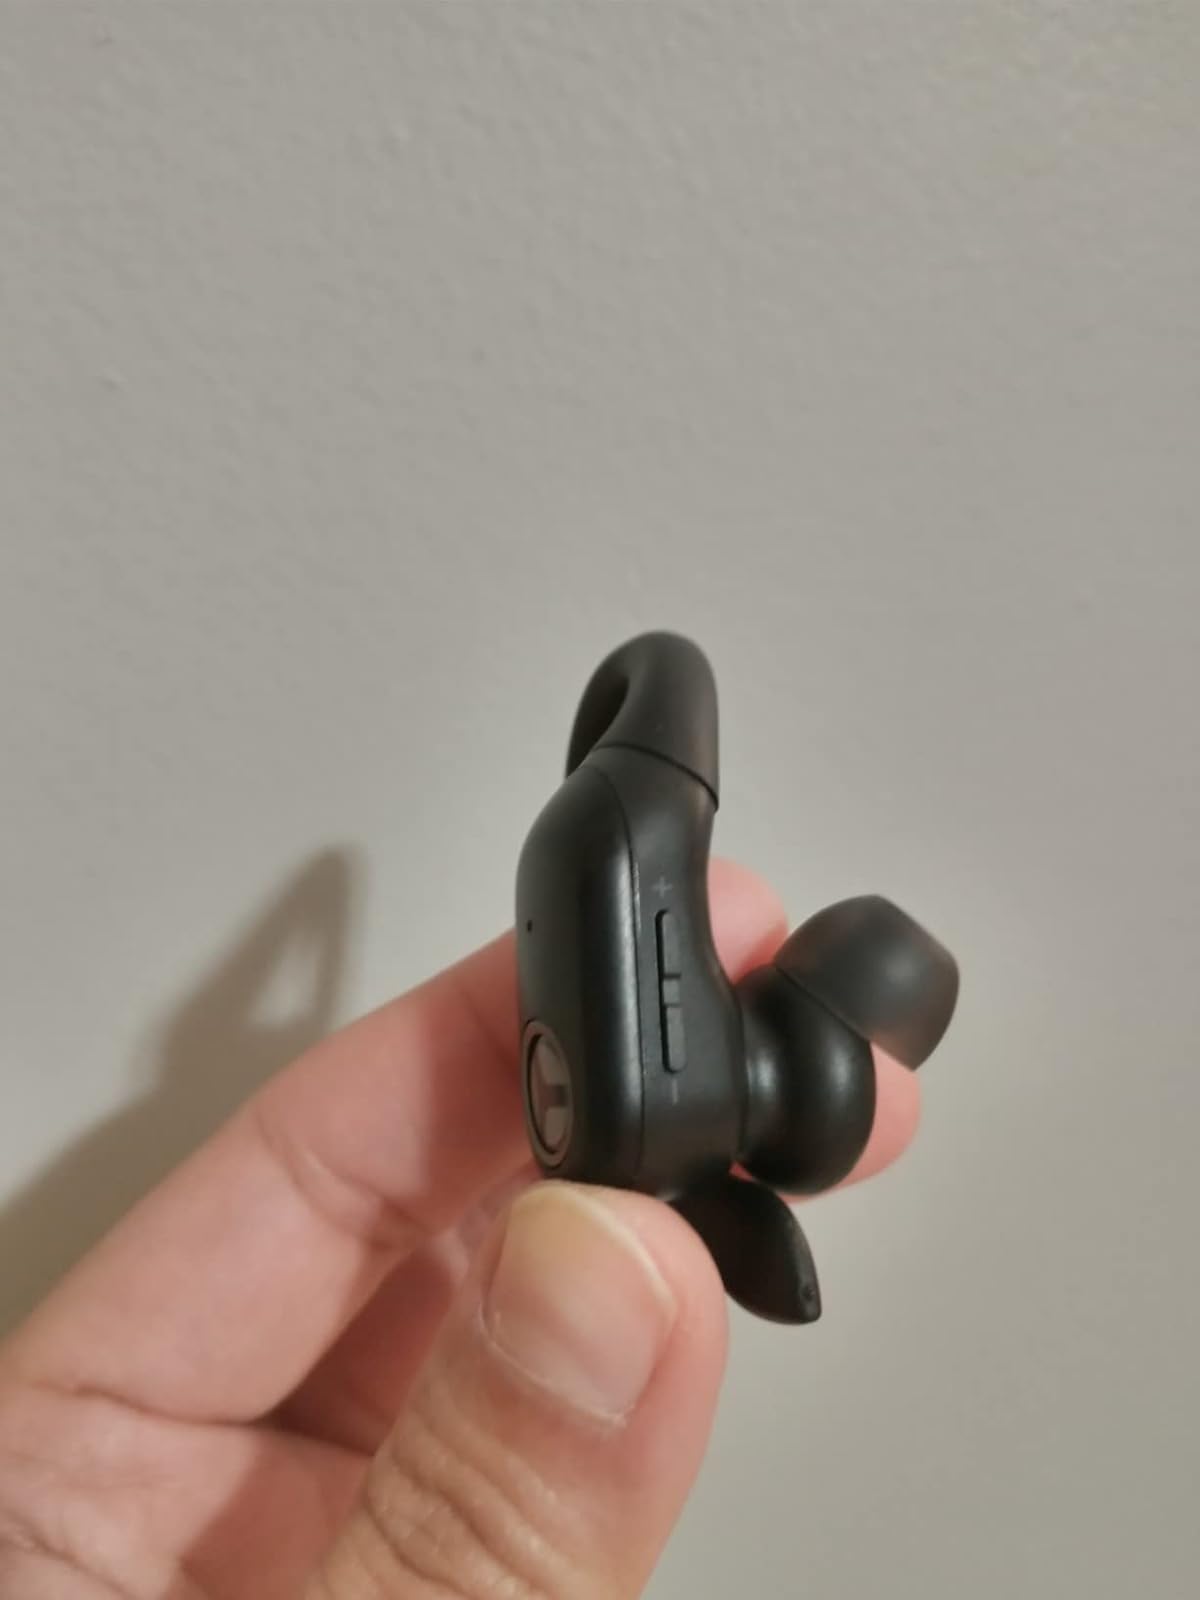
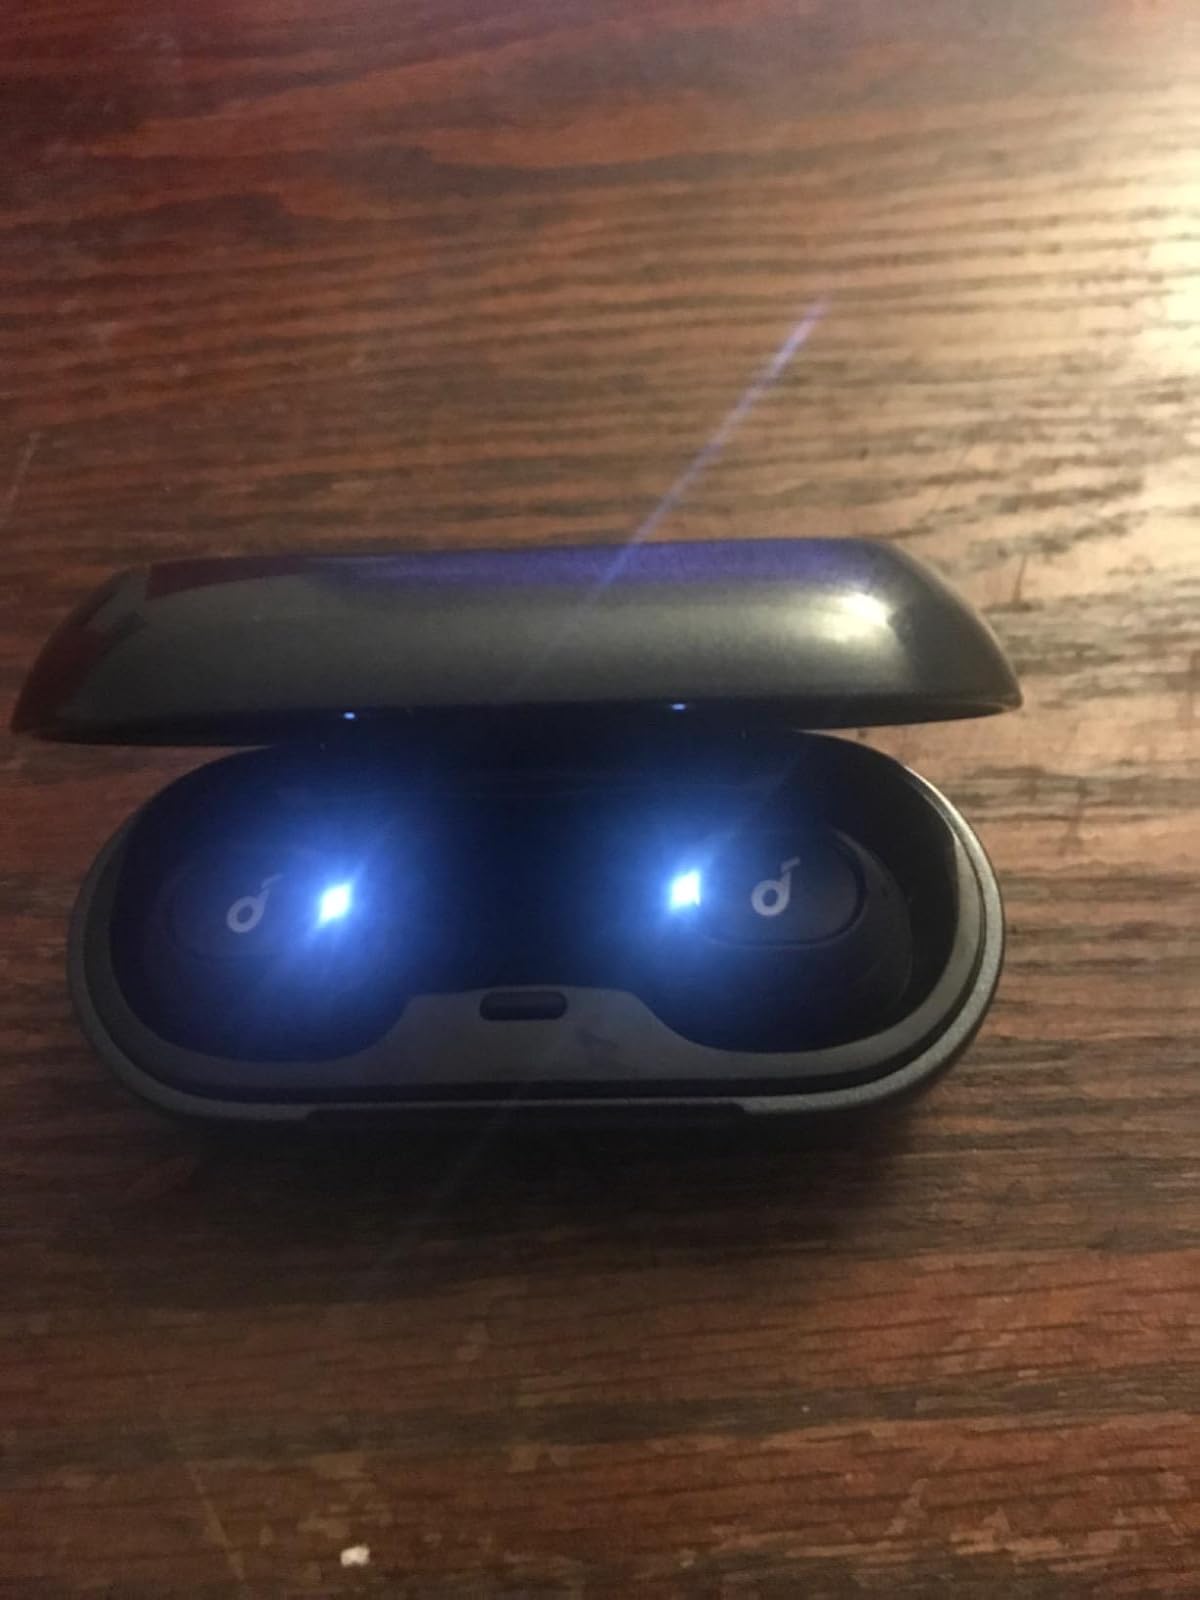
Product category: earbuds
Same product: no